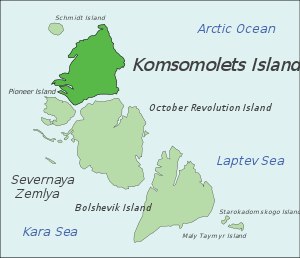
Severnaja Zemlja / Geografi
Komsomolets (ø)
Severnaja Zemlja er en øgruppe i Polarhavet nord for Sibirien mellem Karahavet og Laptevhavet. Den er en forlængelse af den sibiriske Tajmyrhalvø.